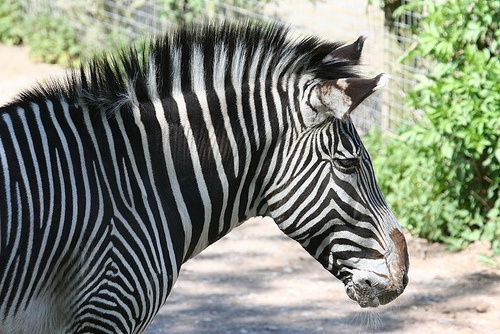
A zebra standing on the side of a dirt road near green bushes.
A lone zebra standing in a dirt field.
A zebra standing on dirt area with fence and bushes in background.
A white and black zebra resting at the zoo
A zebra standing in front of a fence.